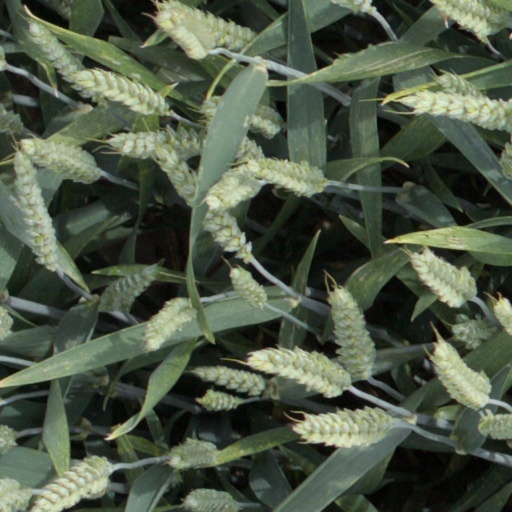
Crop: wheat